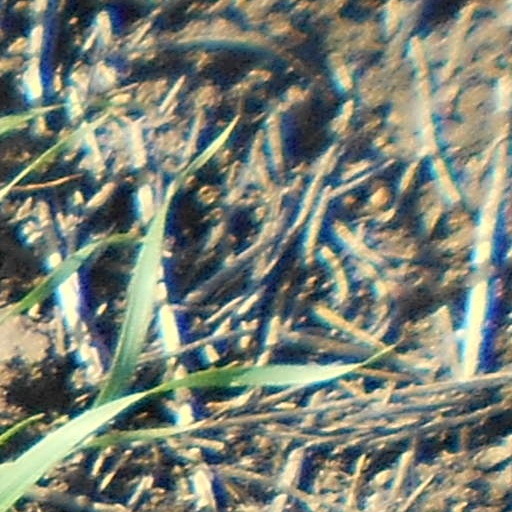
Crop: wheat